Vikram Batra

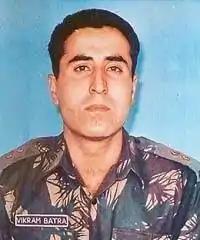
Official military portrait, 1997

Captain Vikram Batra PVC (9 September 1974 – 7 July 1999) was an Indian Army officer. He was posthumously awarded the Param Vir Chakra, India’s highest military decoration, for his actions during the Kargil War. On 7 July 1999, Batra was killed while fighting Pakistani troops at Point 4875 in the Kargil district of erstwhile Jammu and Kashmir.